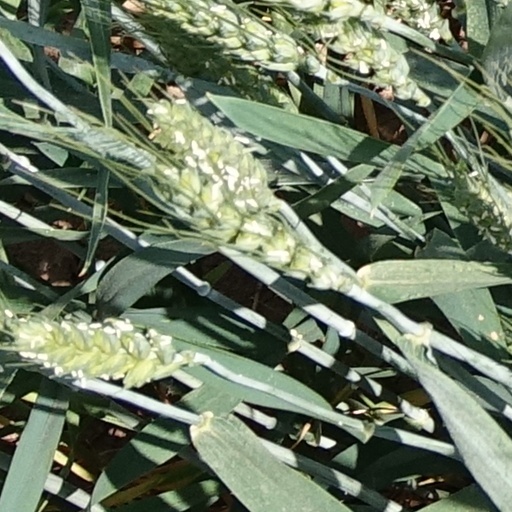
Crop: wheat